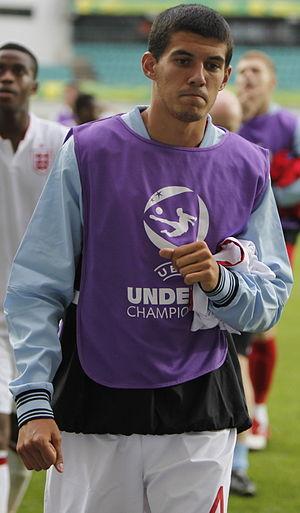
Conor Coady, né le 25 février 1993 à Liverpool, est un footballeur anglais qui évolue au poste de milieu de terrain à Wolverhampton.